Arthur Capell, 1st Earl of Essex

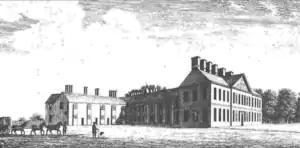
A 1707 woodcut of Cassiobury House, Watford

In June 1648, then a sickly boy of sixteen, he was taken by Lord Fairfax's soldiers from Hadham to Colchester in Essex, which town his father was defending, and was carried every day around the works with the hope of inducing Lord Capell to surrender the town.